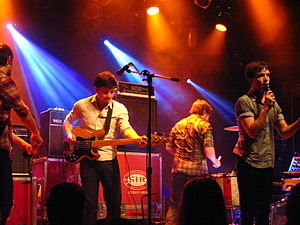
Friendly Fires
Friendly Fires er et engelsk indie-pop/ rockband, der den 1. september 2008 udsendte deres selvbetitlede debutalbum.